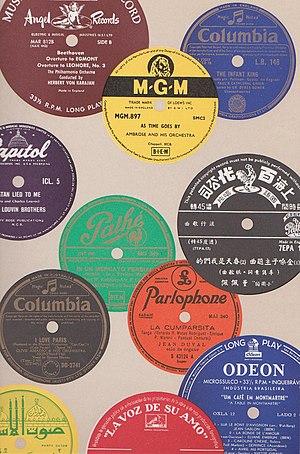
Les industries musicales et électriques Pathé-Marconi, appelées communément Pathé-Marconi, sont une entreprise française du secteur de l'industrie musicale, fondée en 1936 par EMI Group. Société industrielle de premier plan, elle est également l'une des majors françaises du disque phonographique après-guerre.